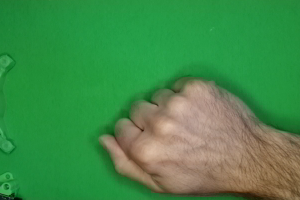
Label: rock